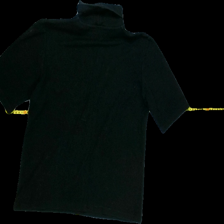
View: back
Type: T-shirt
Category: Ladies
Brand: Not Applicable
Colors: Black
Material: 95% Cott 5% Lycr
Pattern: Plain
Cut: Turtle neck
Size: XL
Season: All
Trend: No trend
Stains: No
Price range: <50
Recommended usage: Reuse